Street names in Barcelona

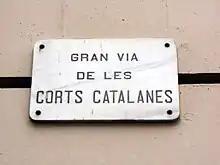
The "Gran Via de les Corts Catalanes" recovered its name in 1979.

The new city council did not practice the policy of automatic reversion that was done during the Franco dictatorship, but studied all the cases one by one. In fact, many of the names established in the previous period were kept. The first decision of the consistorial team (June 22, 1979) was to return four important streets to their traditional names: "Avenida del Generalísimo Franco" became "Avinguda Diagonal"; "Avenida José Antonio Primo de Rivera" became "Gran Via de les Corts Catalanes"; "Calle del Marqués del Duero" became "Avinguda del Paral·lel" again; and "Calle del General Primo de Rivera" became "Carrer Ample" again.